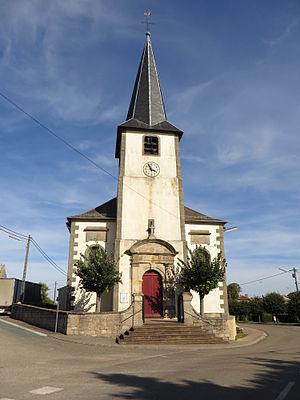
Lagarde eglise
Lagarde est une commune française située dans le département de la Moselle, en région Grand Est.